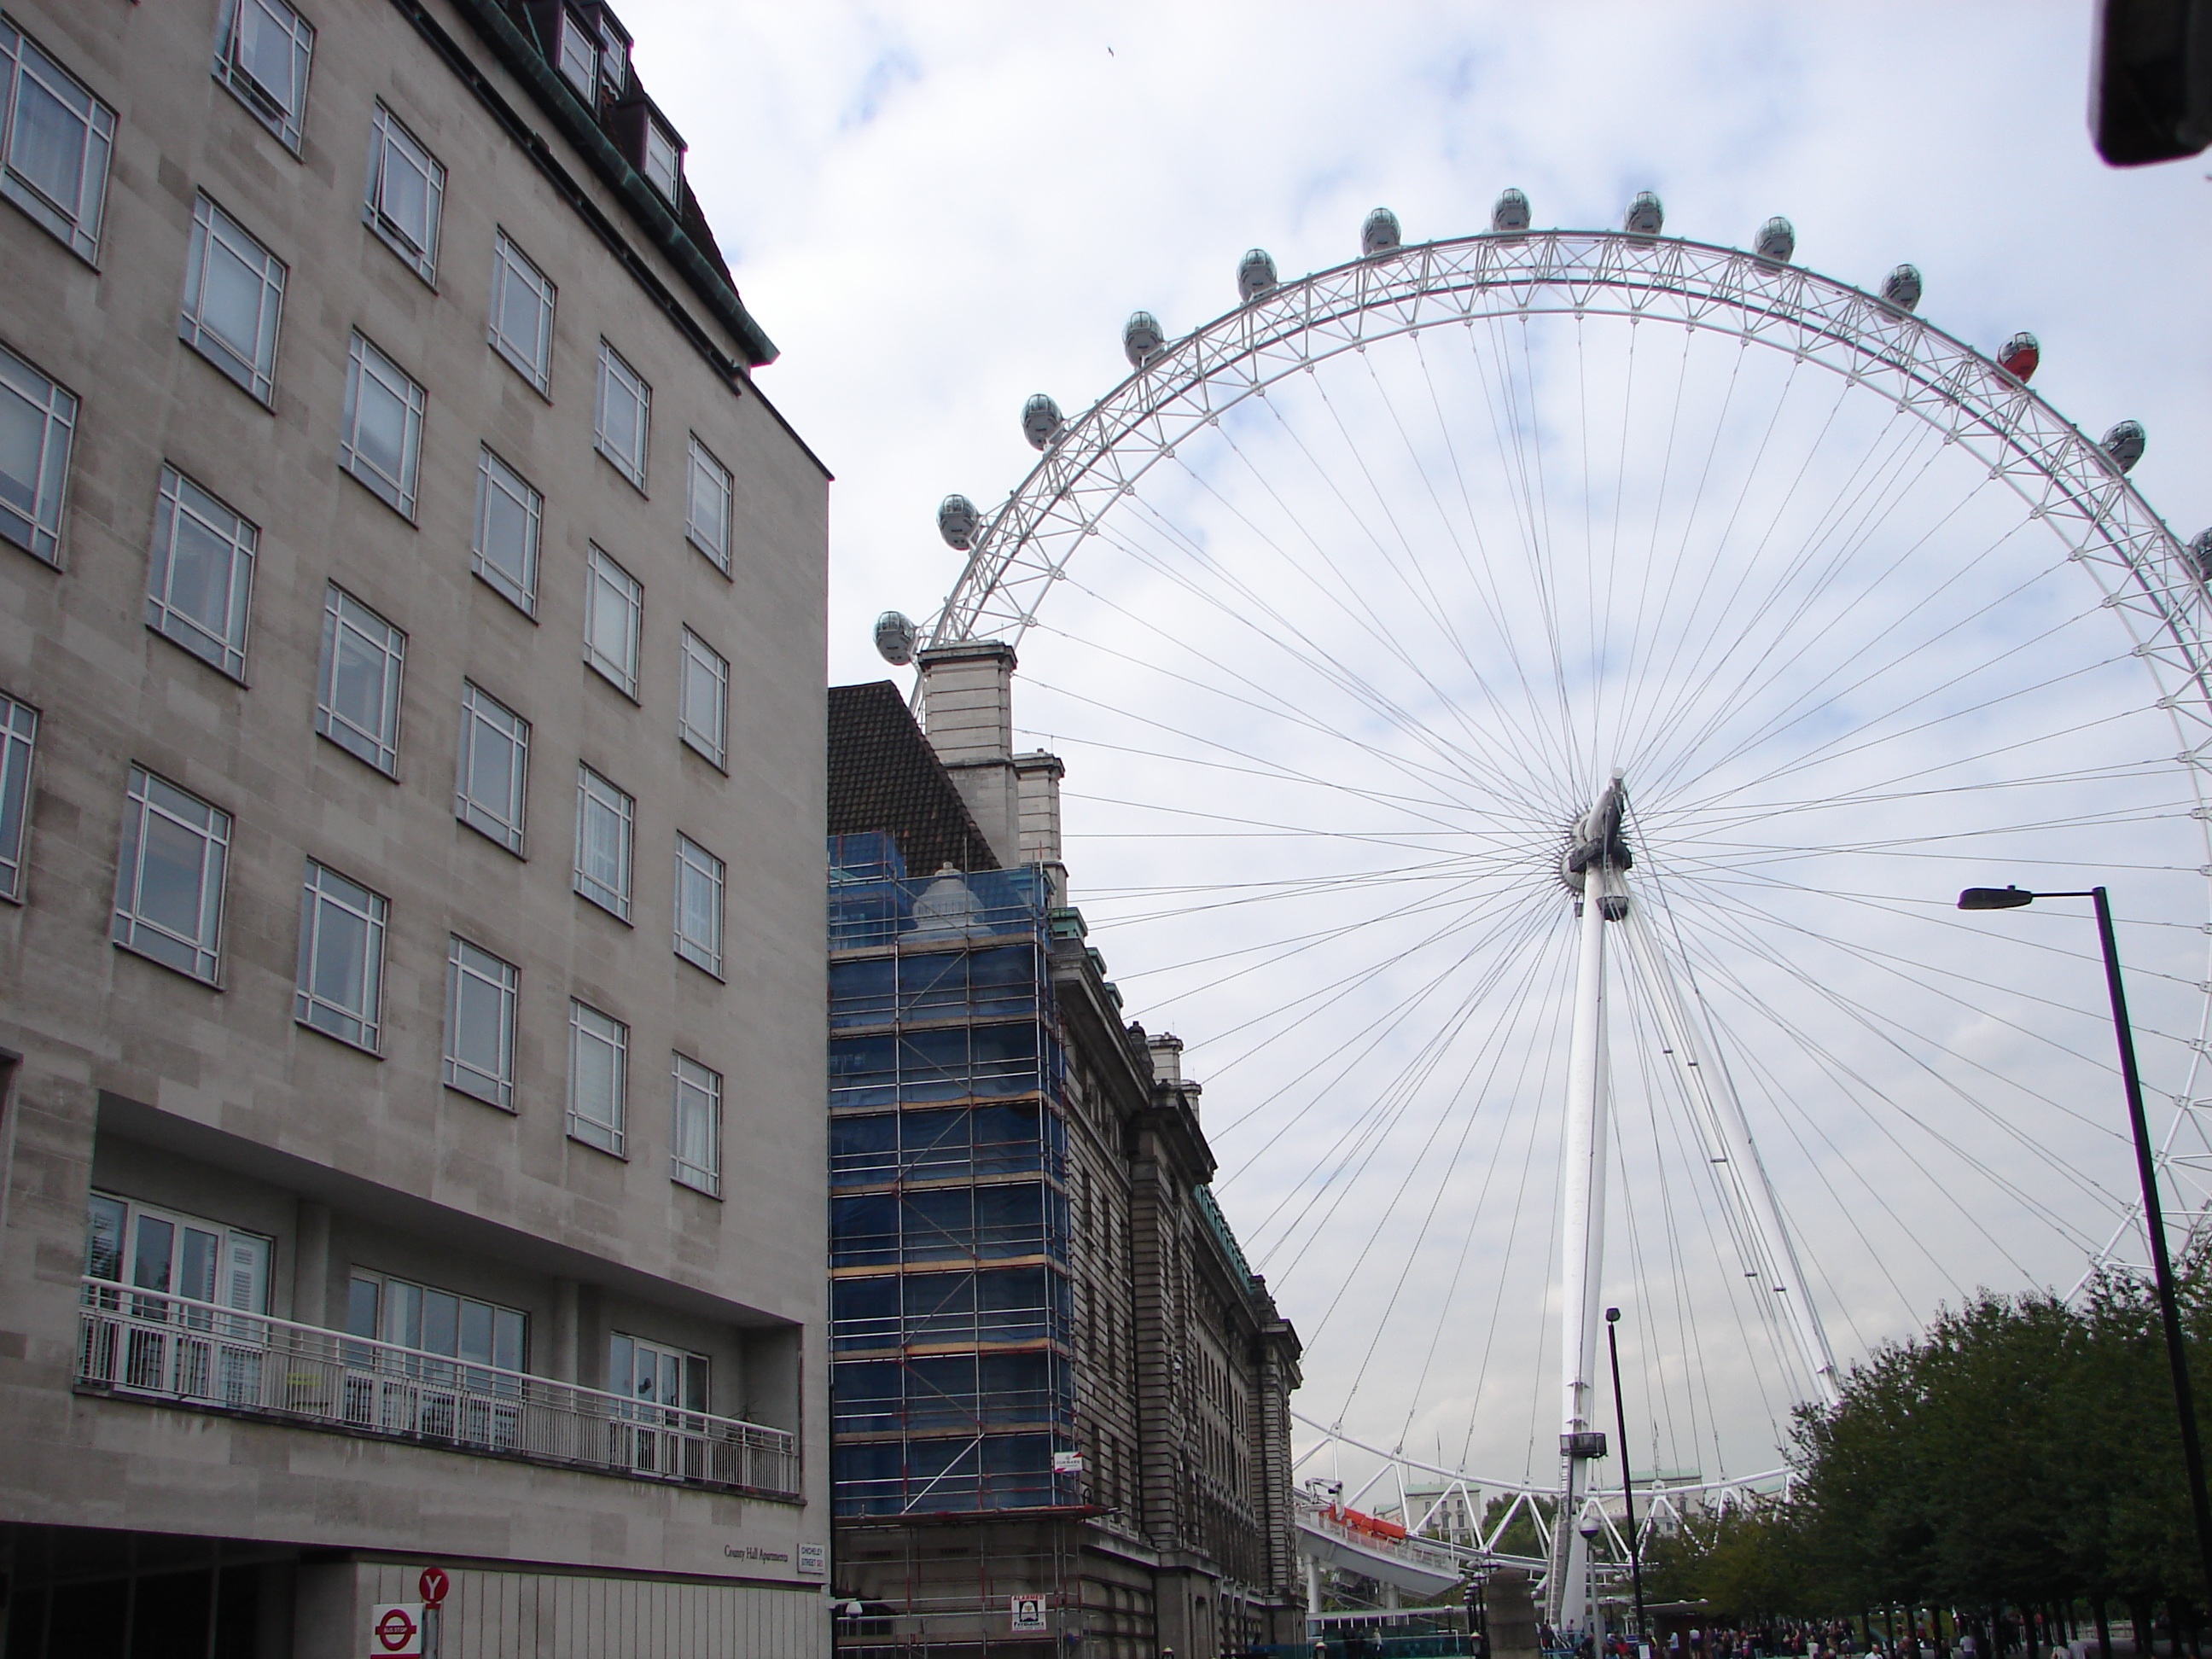
architecture, structure, ferris wheel, landmark, tourist attraction, geographical feature